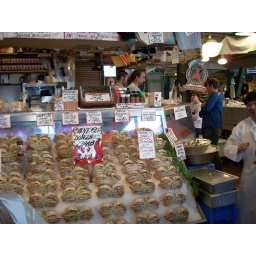
the flying fish stand in Seattle pike place market